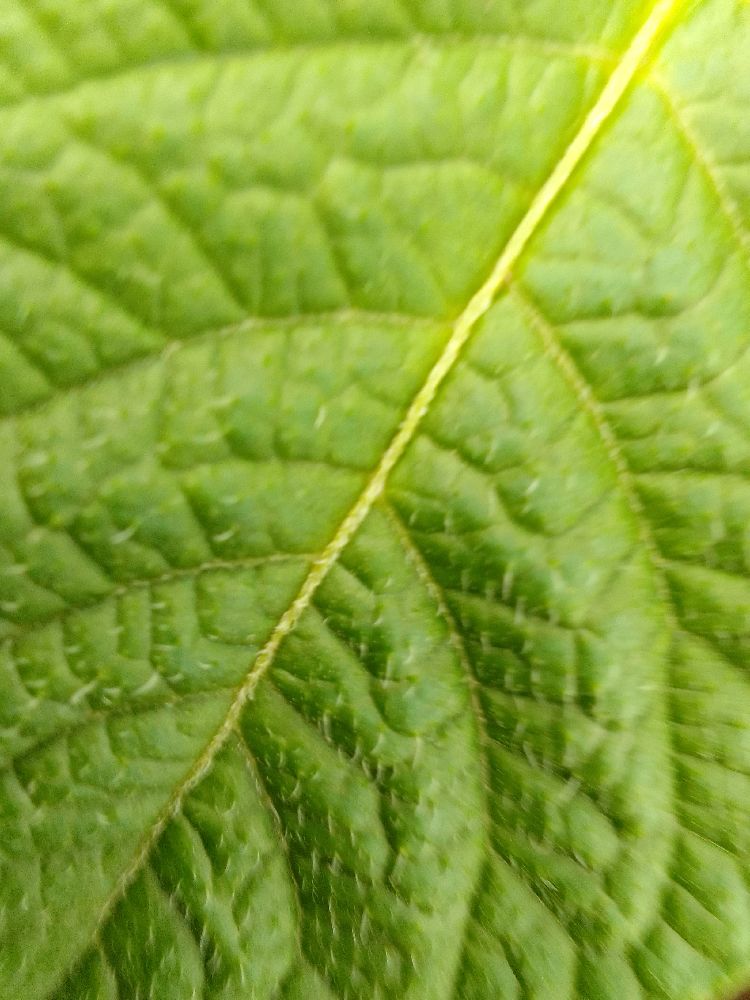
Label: Healthy